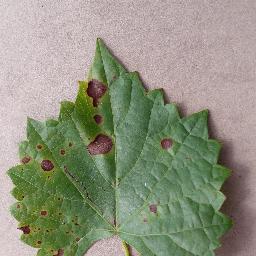
Label: Grape___Black_rot